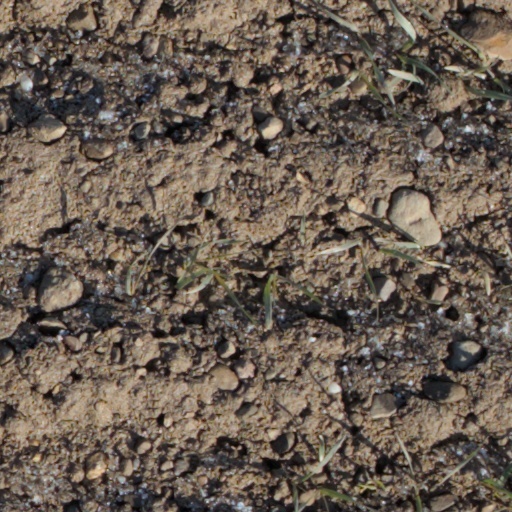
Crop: wheat